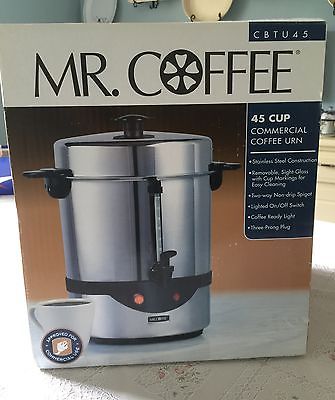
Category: coffee maker